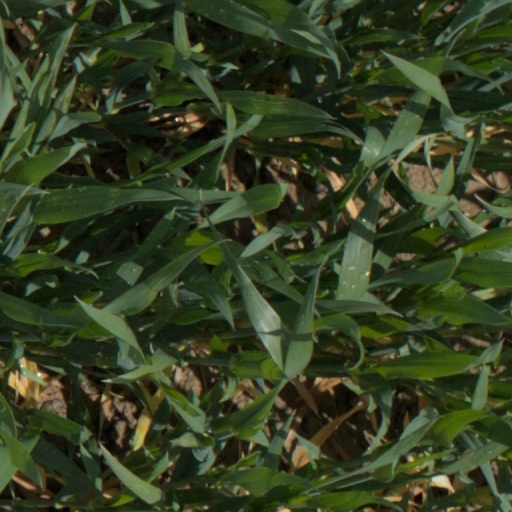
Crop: wheat